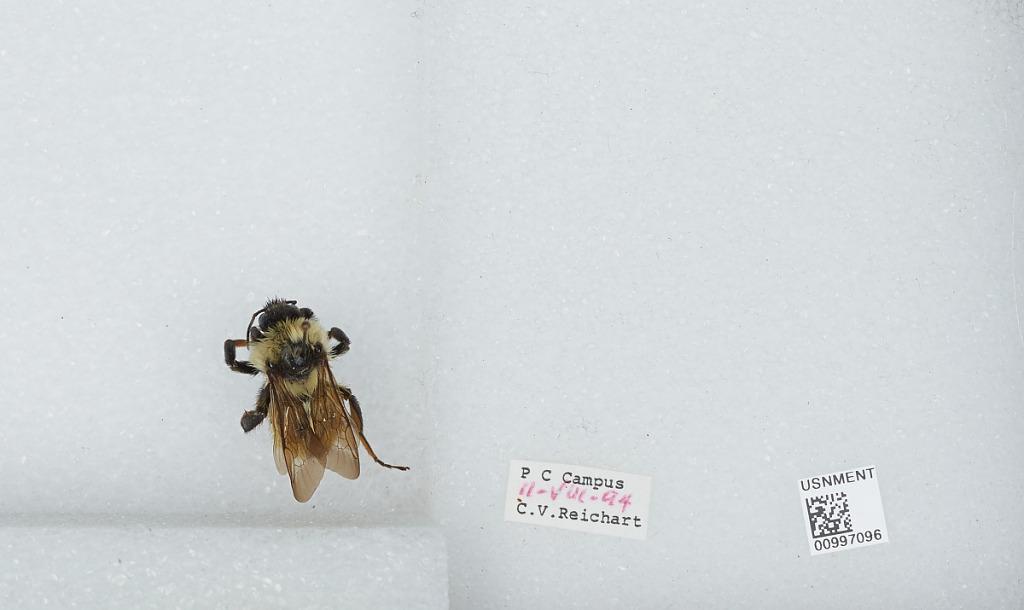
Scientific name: Bombus (Pyrobombus) bimaculatus Cresson
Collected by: C. Reichart
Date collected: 1994-8-11
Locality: P C Campus